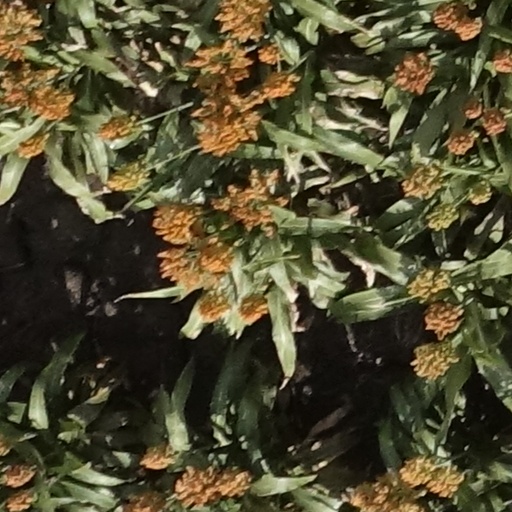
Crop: sorghum